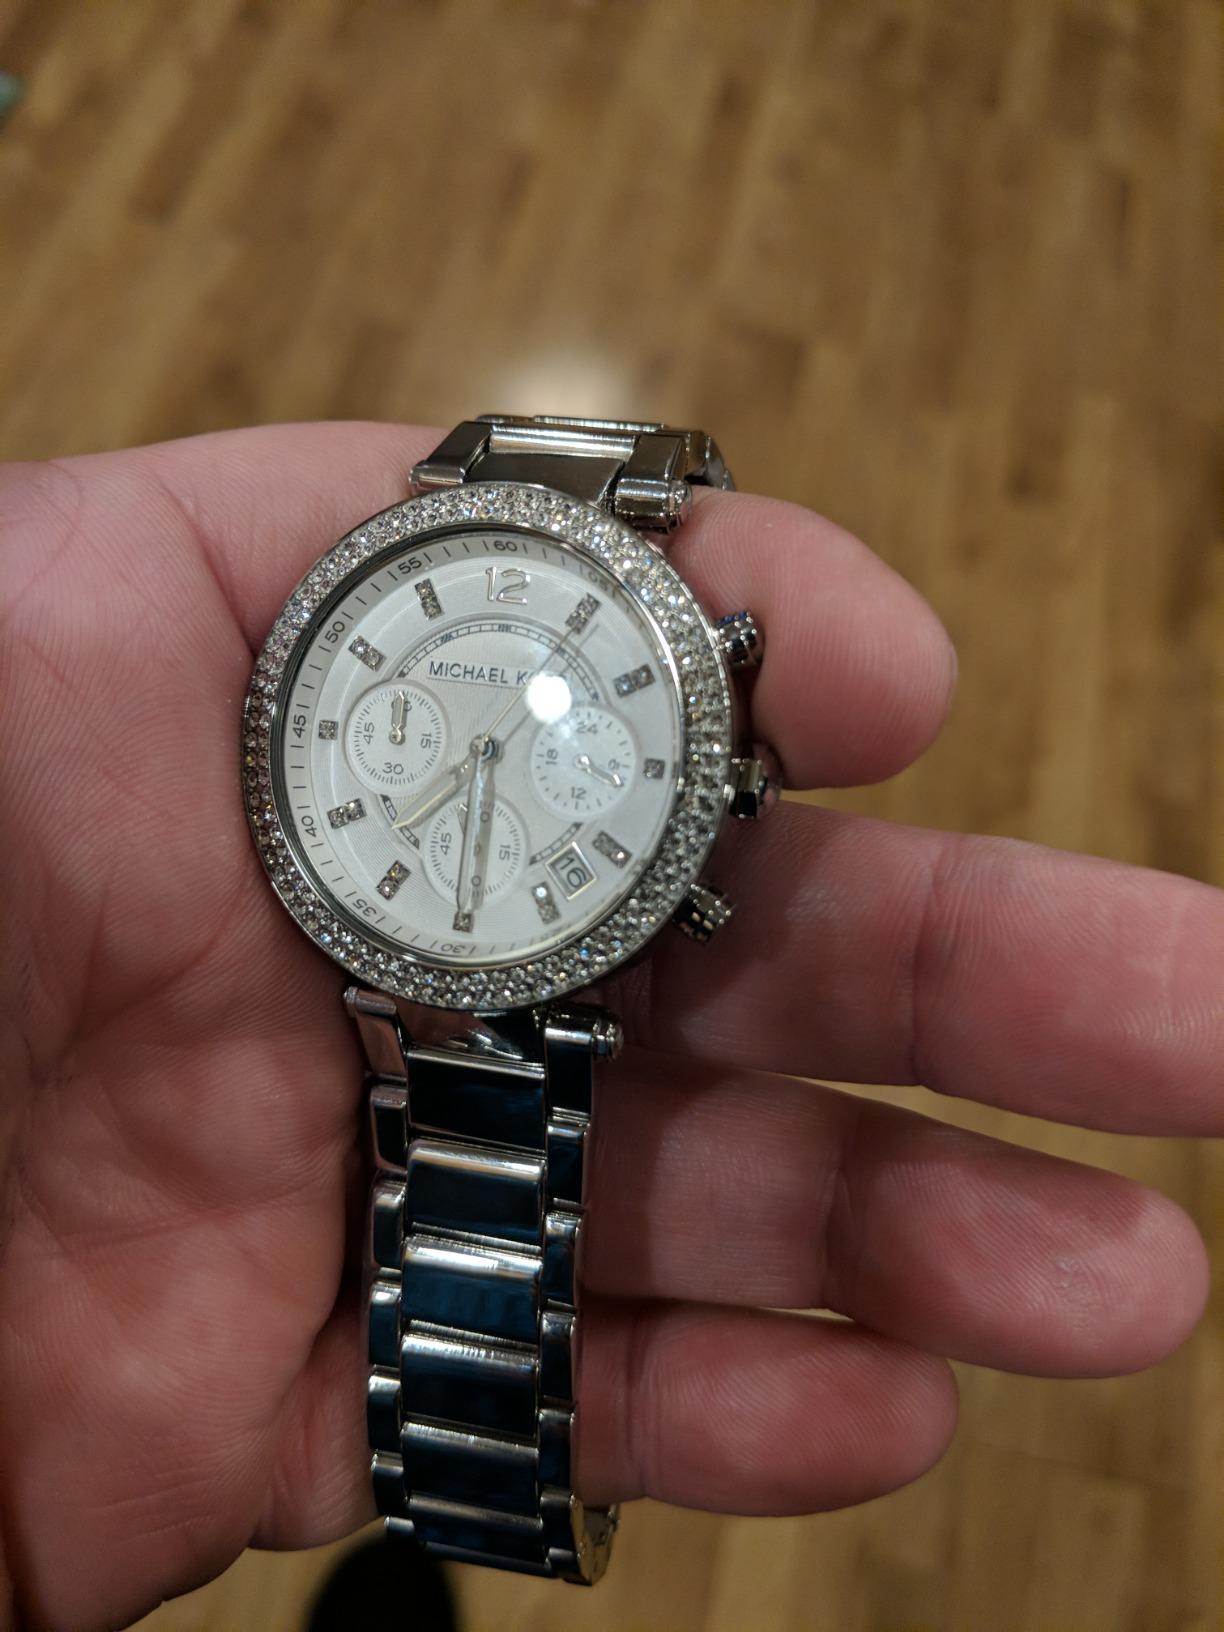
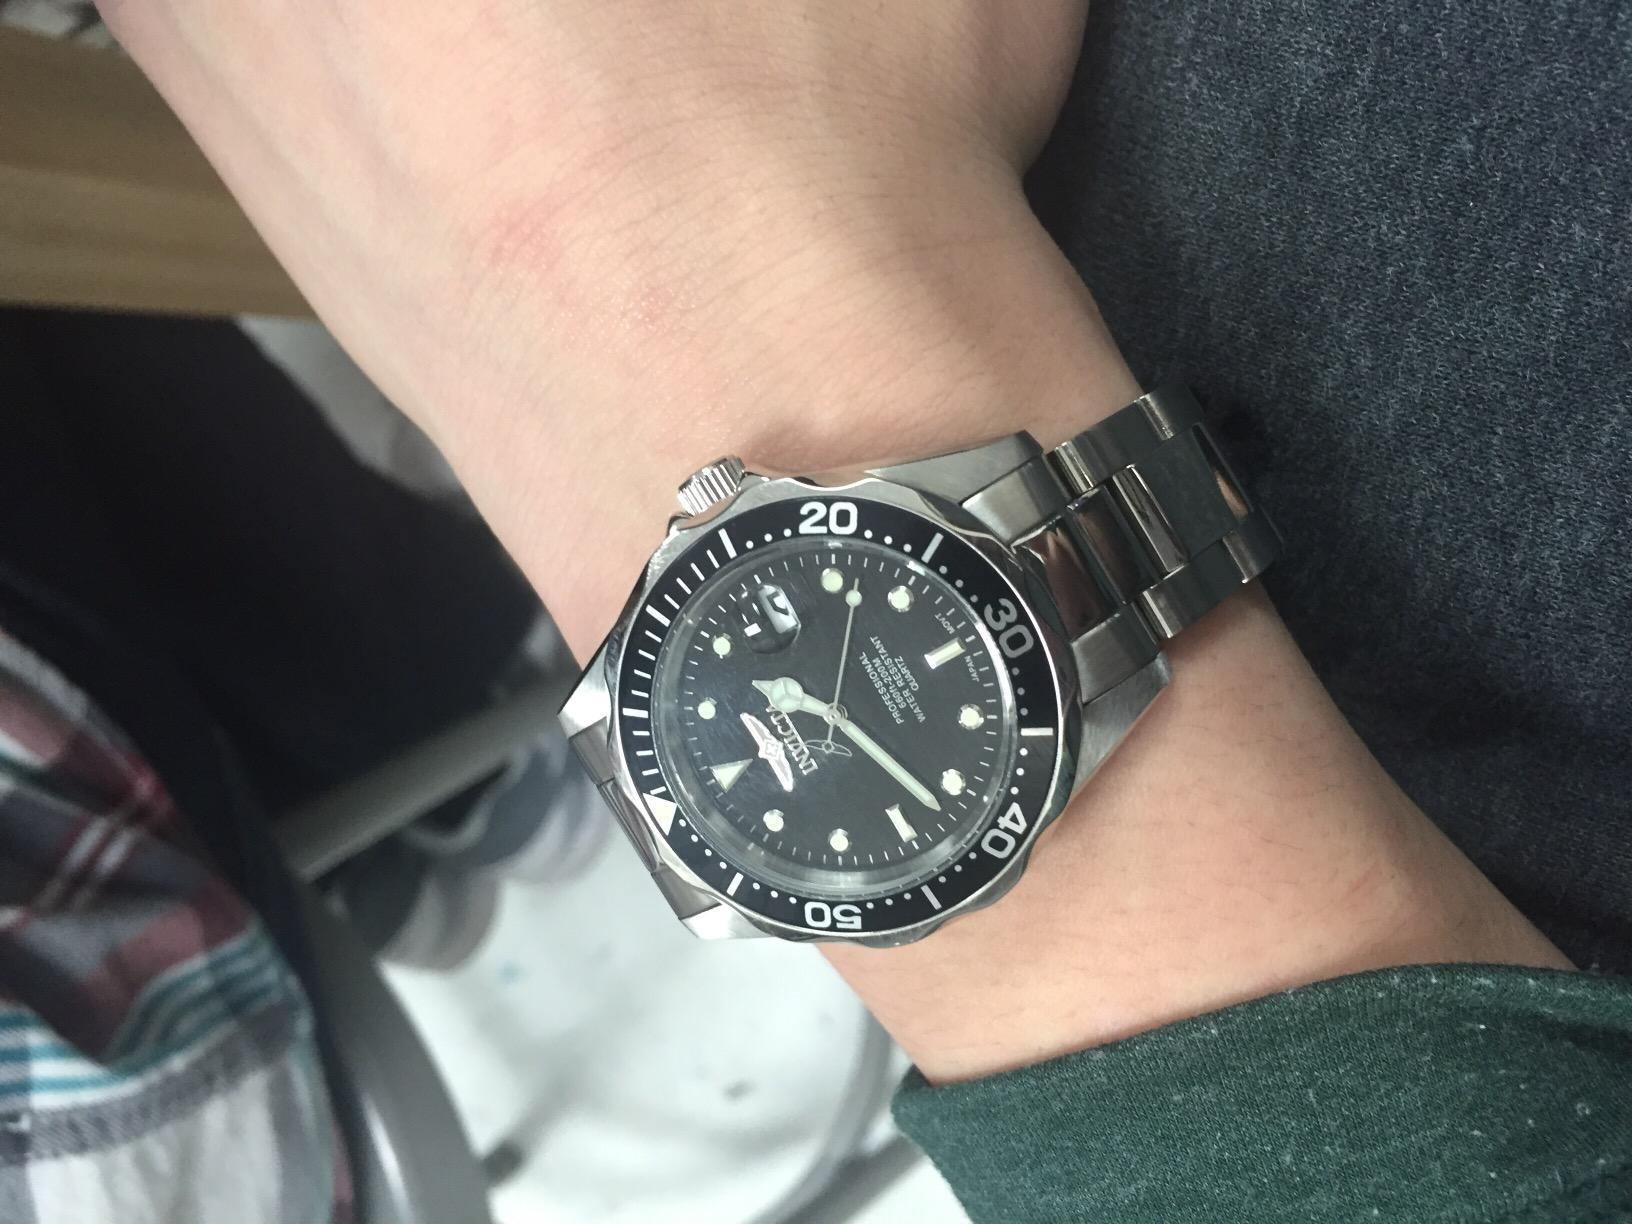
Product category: accessories_watch
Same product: no